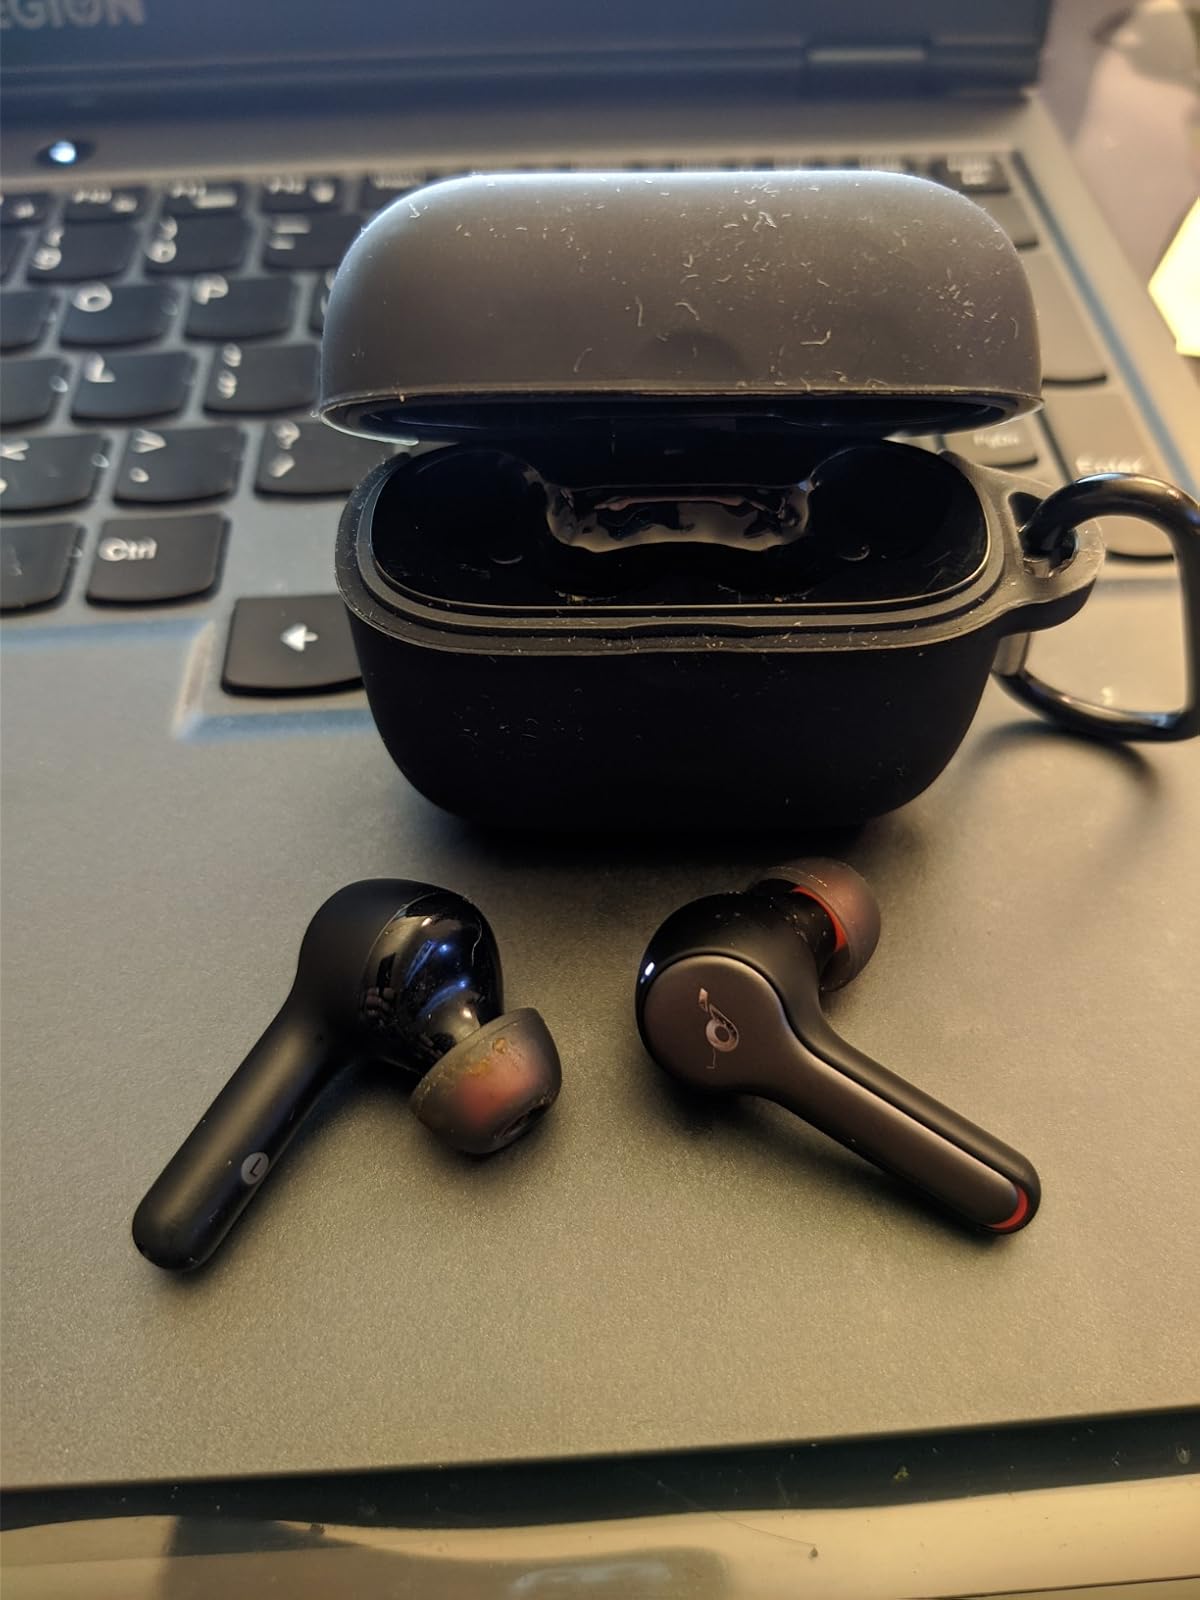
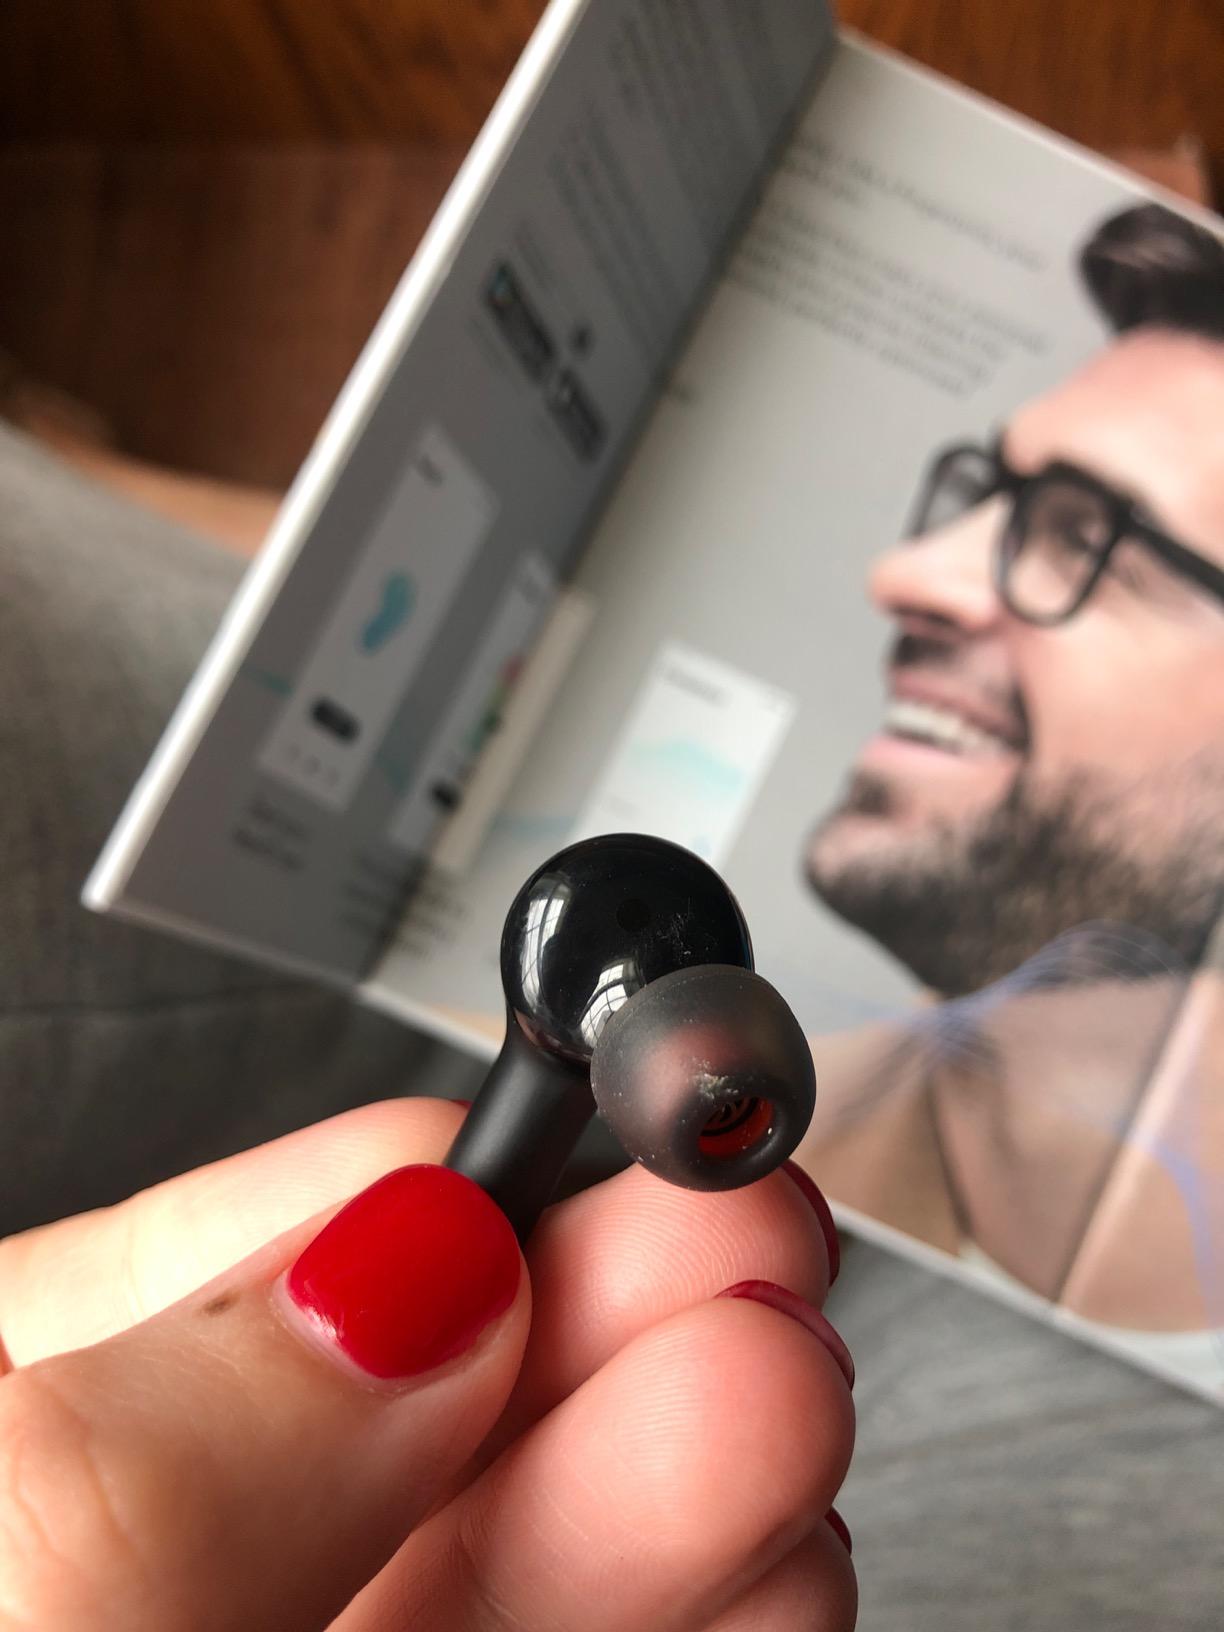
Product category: earbuds
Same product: yes